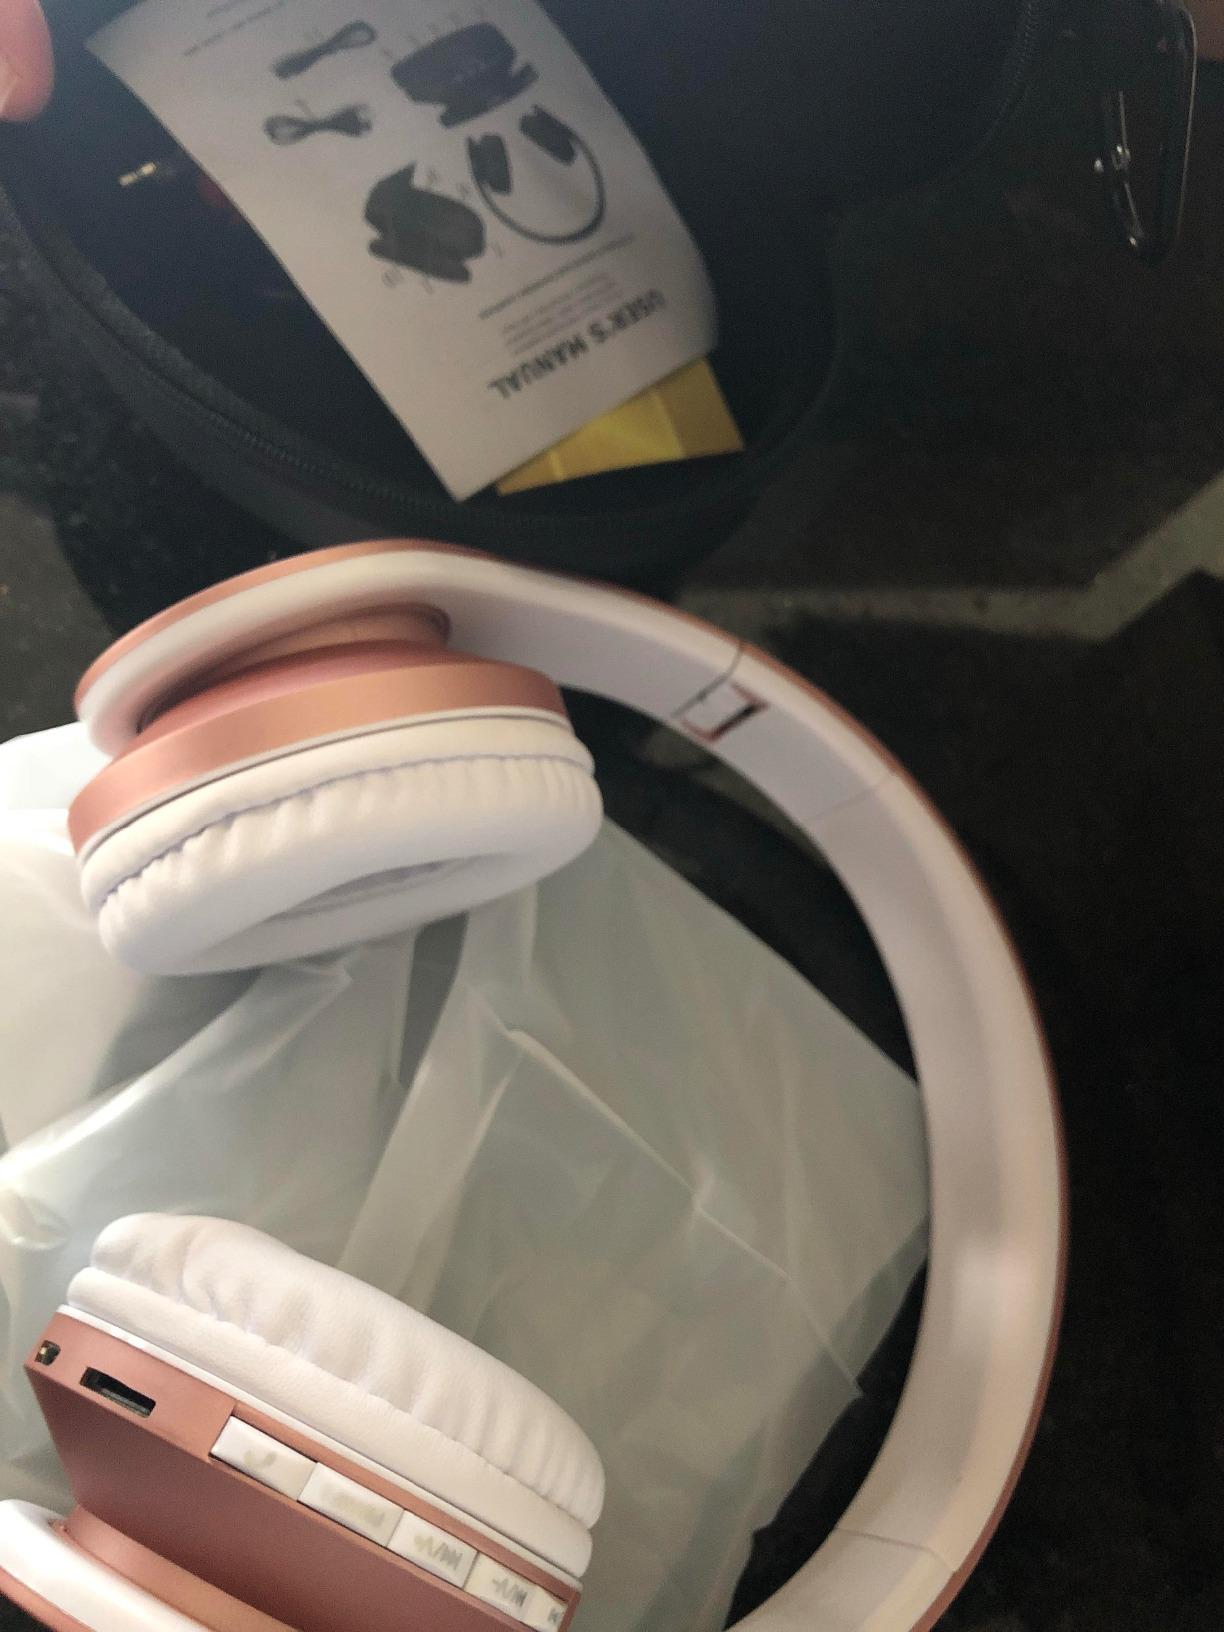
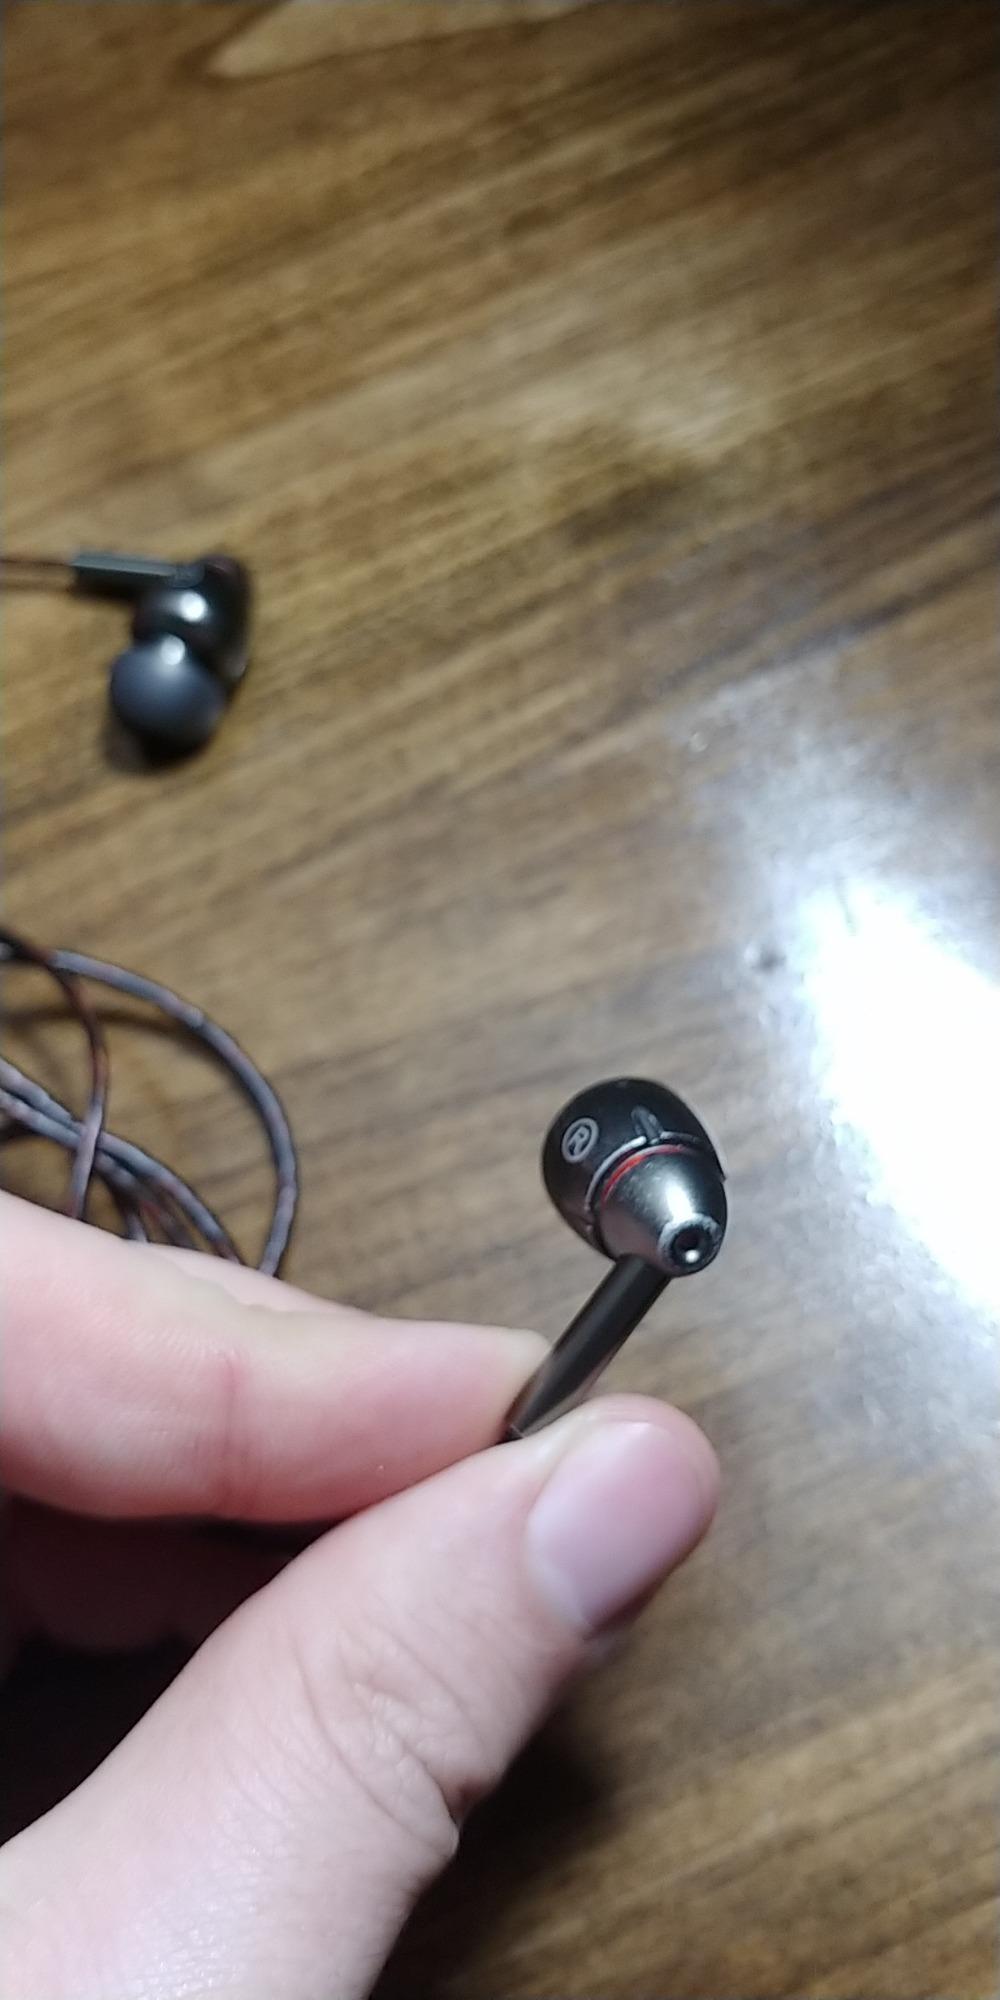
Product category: headphones
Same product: no